Alfred Henry Garrod

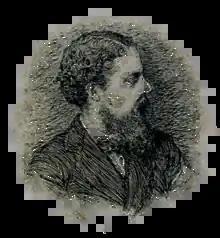
Alfred Henry Garrod, 1881

Alfred Henry Garrod FRS (May 18, 1846 – October 17, 1879) was an English vertebrate zoologist.